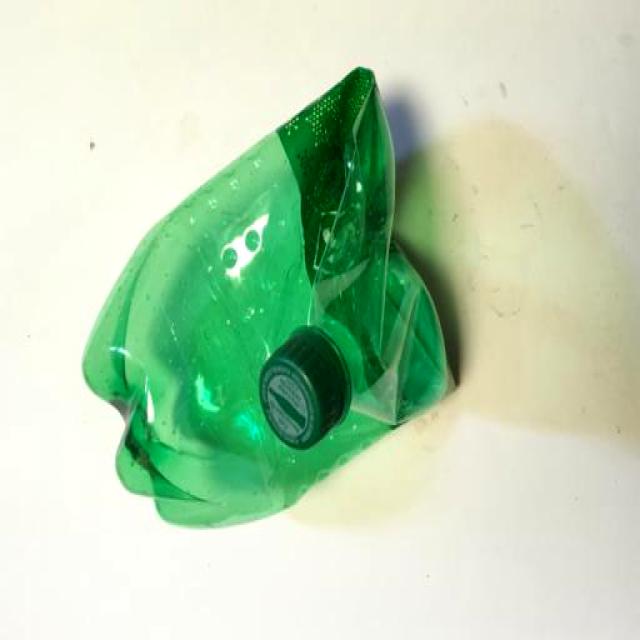
Label: Plastic